Question: Please indicate a possible affordance area of baseball bat that can be used for holding
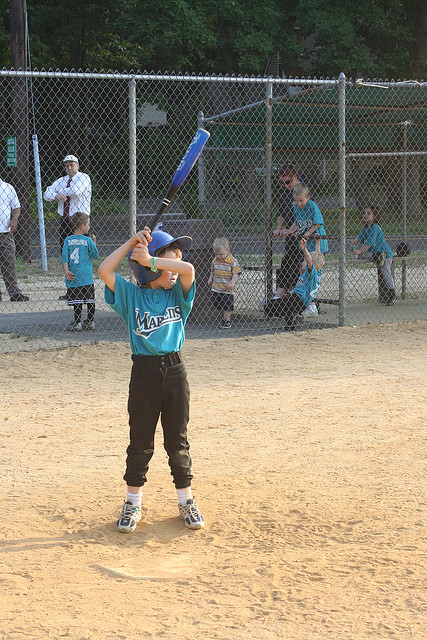
Answer: [122.974, 220.351, 158.061, 270.877]